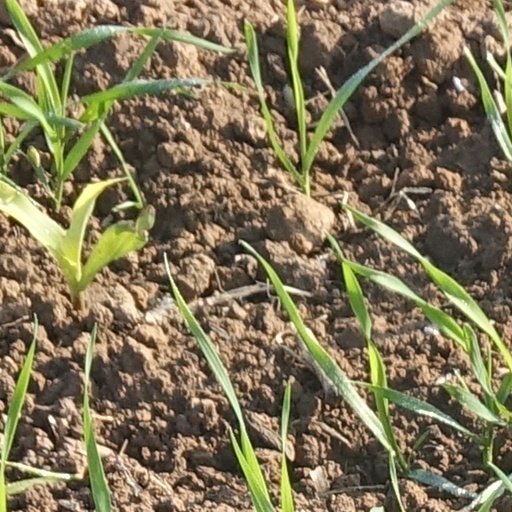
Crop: wheat